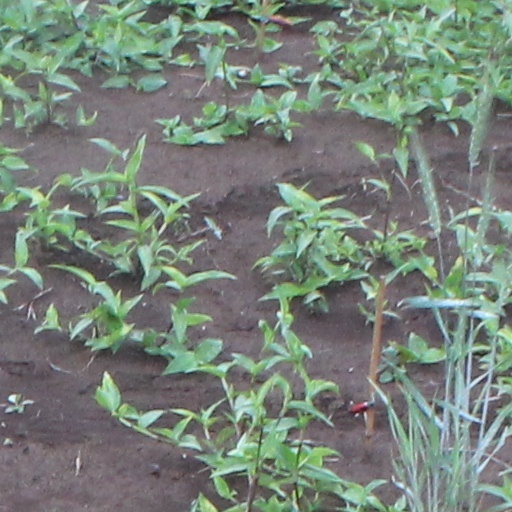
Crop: wheat